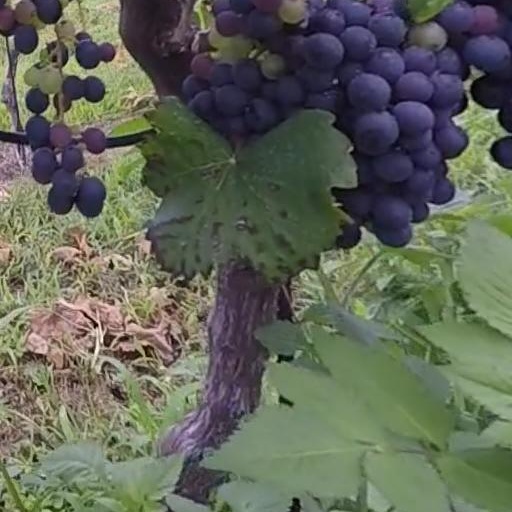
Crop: grape